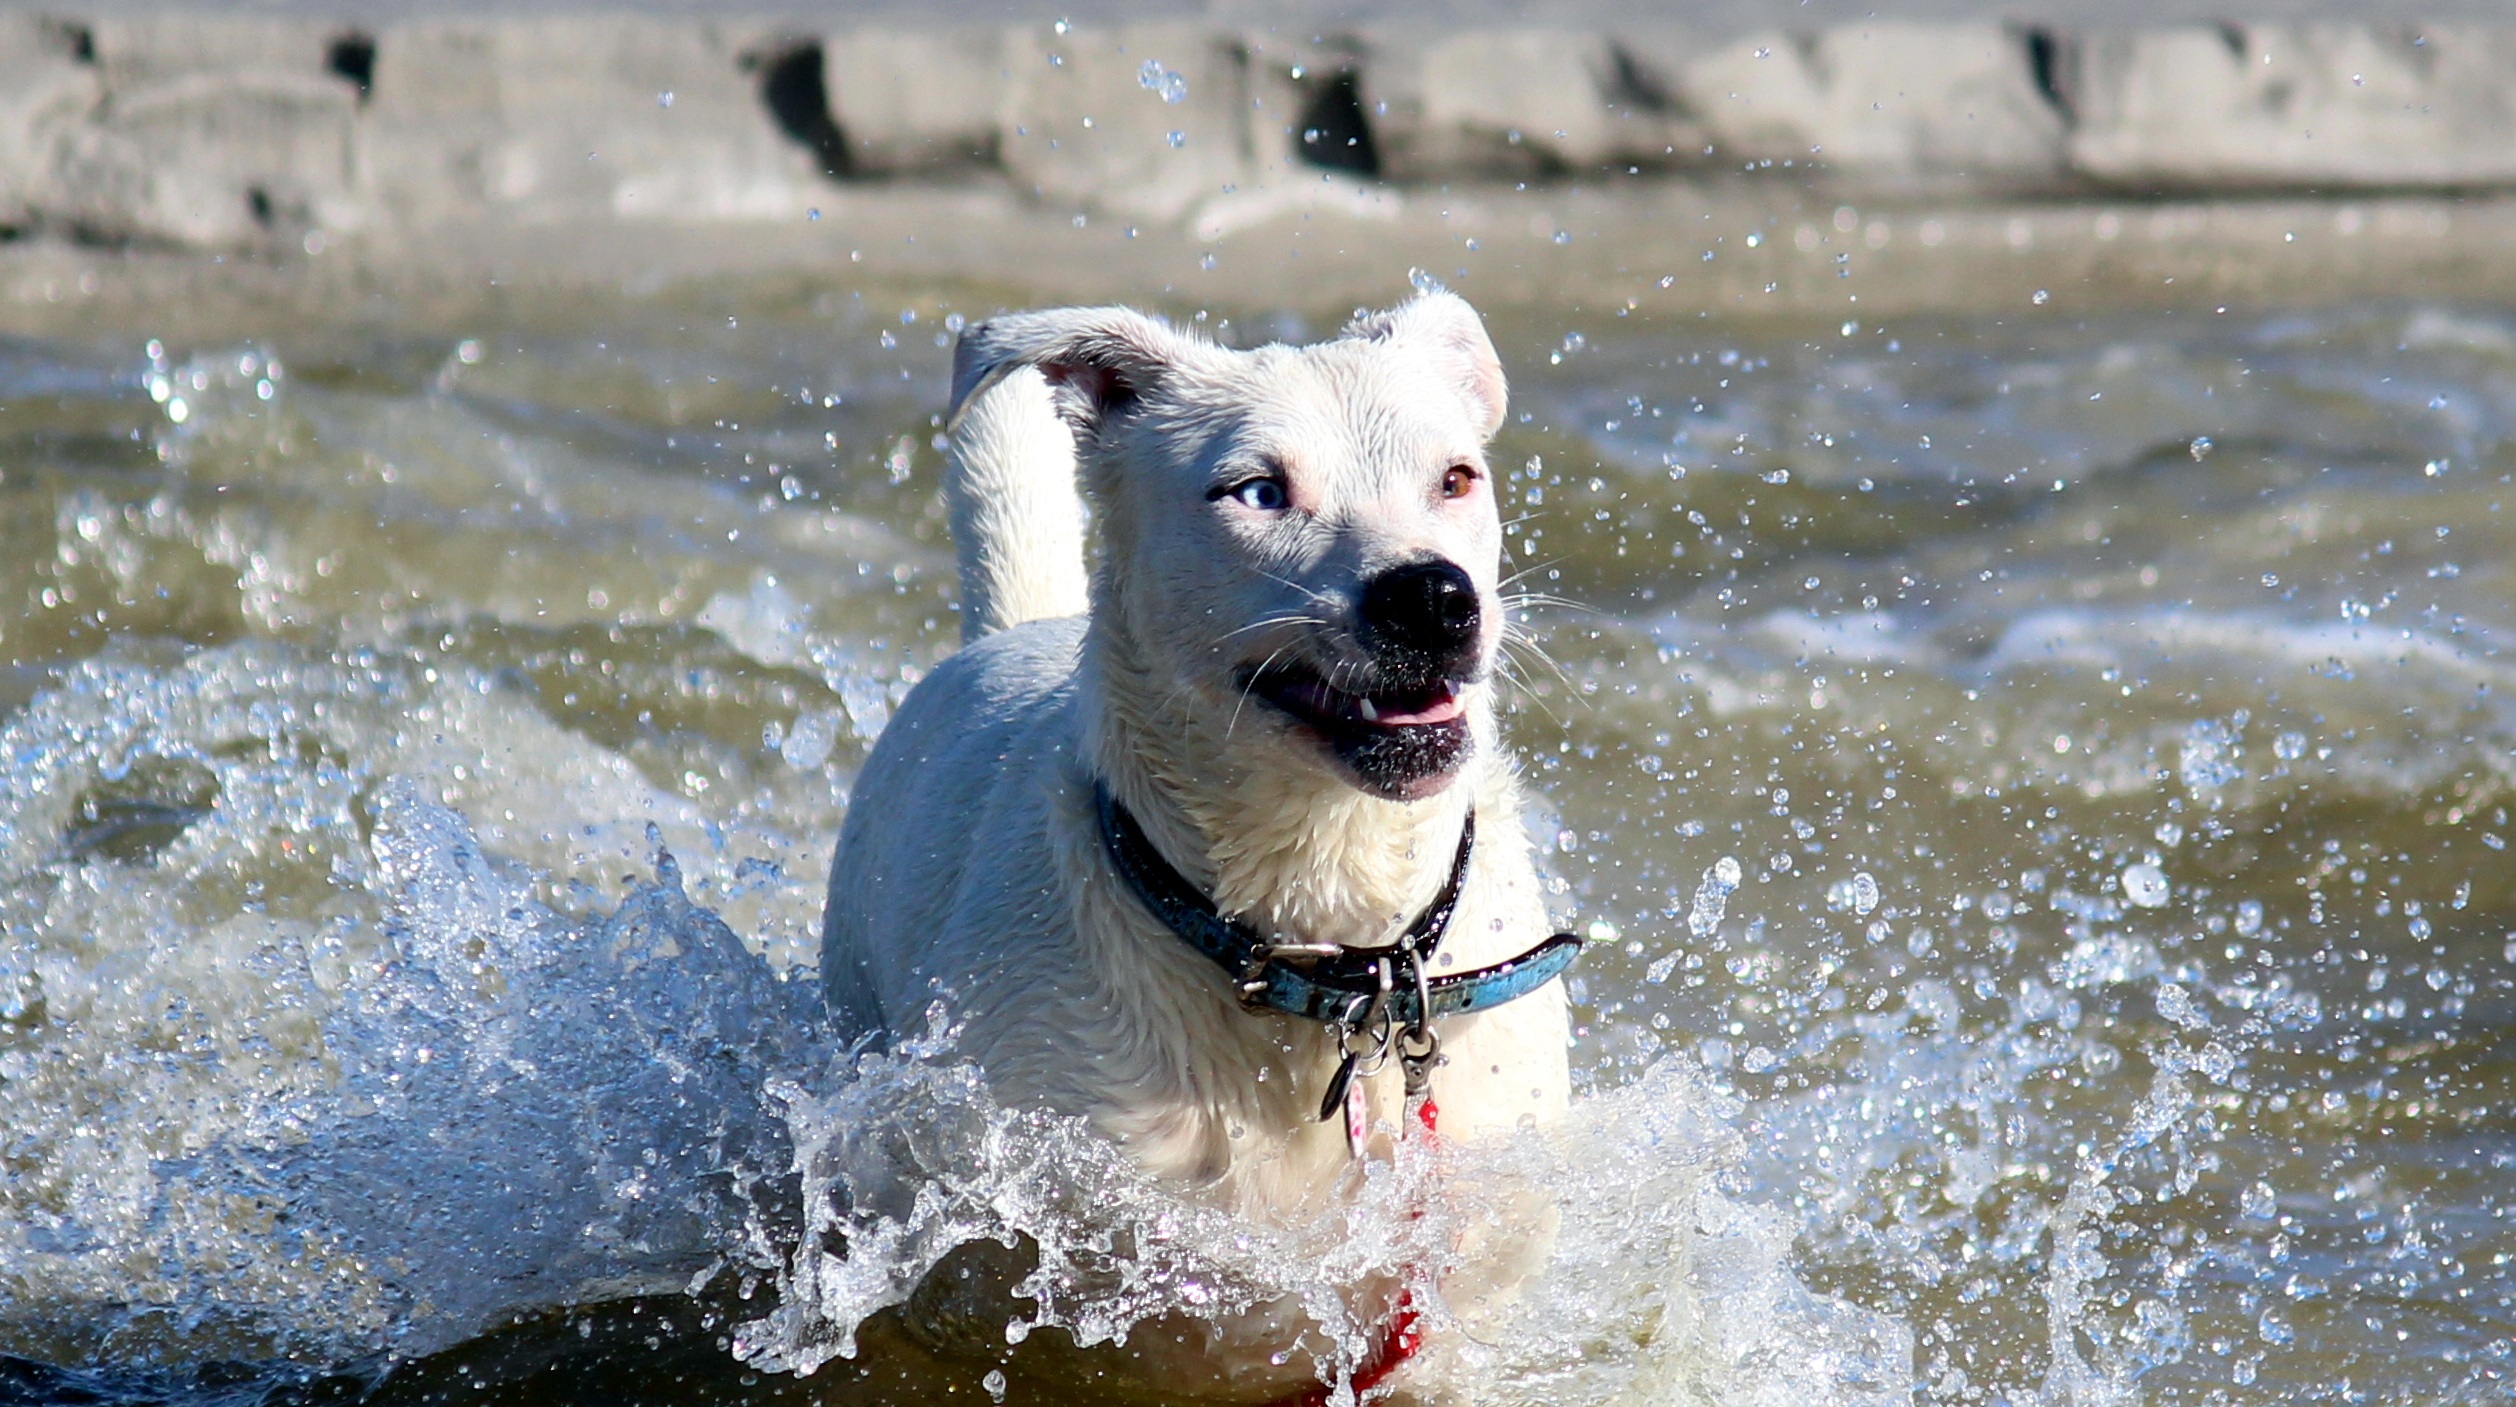
beach, sea, water, nature, sand, snow, winter, white, play, wave, run, wet, dog, jump, summer, walk, ice, pet, splash, action, shadow, mammal, splashing, polar bear, race, fun, hybrid, attention, search, cooling, water dog, wet dog, wet fur, animal action, batons, water splashes, dog like mammal